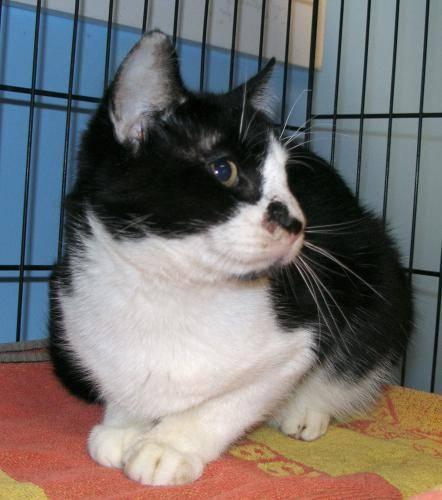
cat